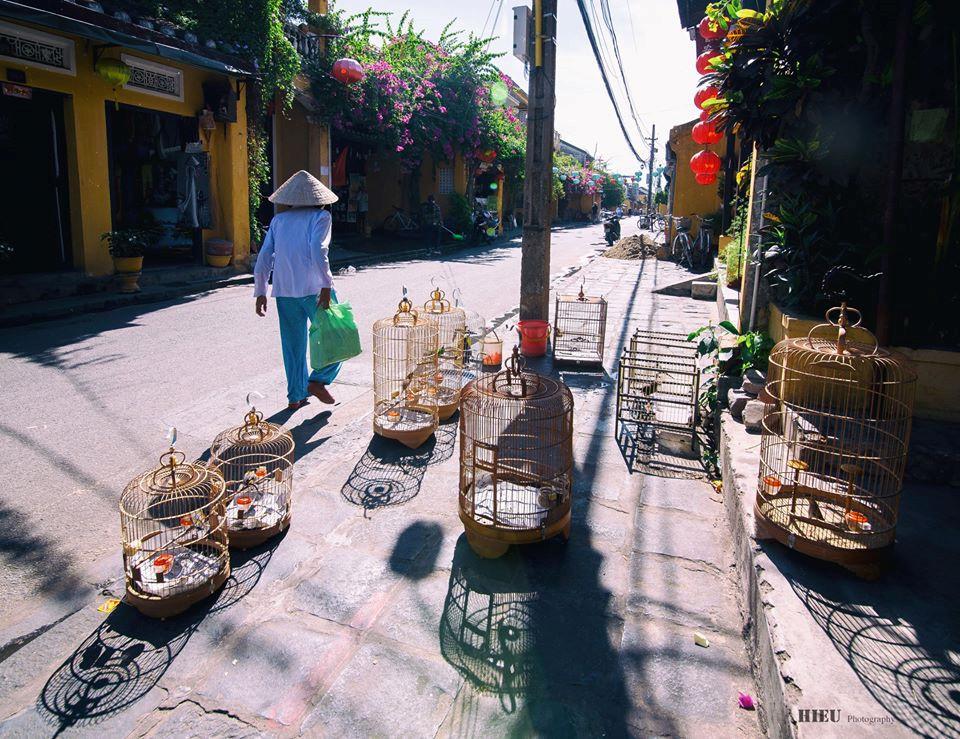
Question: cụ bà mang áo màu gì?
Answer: màu trắng